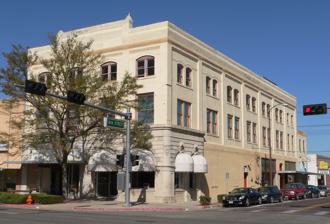
Building: Marquis Opera House
Country: United States of America
Year built: 1909
United States historic place Marquis Opera House U.S. National Register of Historic Places The building in 2010 Show map of Nebraska Show map of the United States Location 1601--1603 Broadway, Scottsbluff, Nebraska Coordinates 41°51′45″N 103°39′43″W / 41.86250°N 103.66194°W / 41.86250; -103.66194 ( Marquis Opera House ) Area less than one acre Built 1909 ( 1909 ) Built by L. C. Marquis; C. R. Inman Architectural style Classical Revival NRHP reference No. 85003103 Added to NRHP October 10, 1985 The Marquis Opera House is a historic building in Scottsbluff, Nebraska . It was first built by L. C. Marquis and C. R. Inman in 1909–10 as a theatre, with an auditorium inside. It closed down, and the building redesigned in the Classical Revival style in 1916. The auditorium was remodelled into floors for apartments and offices. The building has been listed on the National Register of Historic Places since October 10, 1985. References Wikimedia Commons has media related to Marquis Opera House (Scottsbluff, Nebraska) .